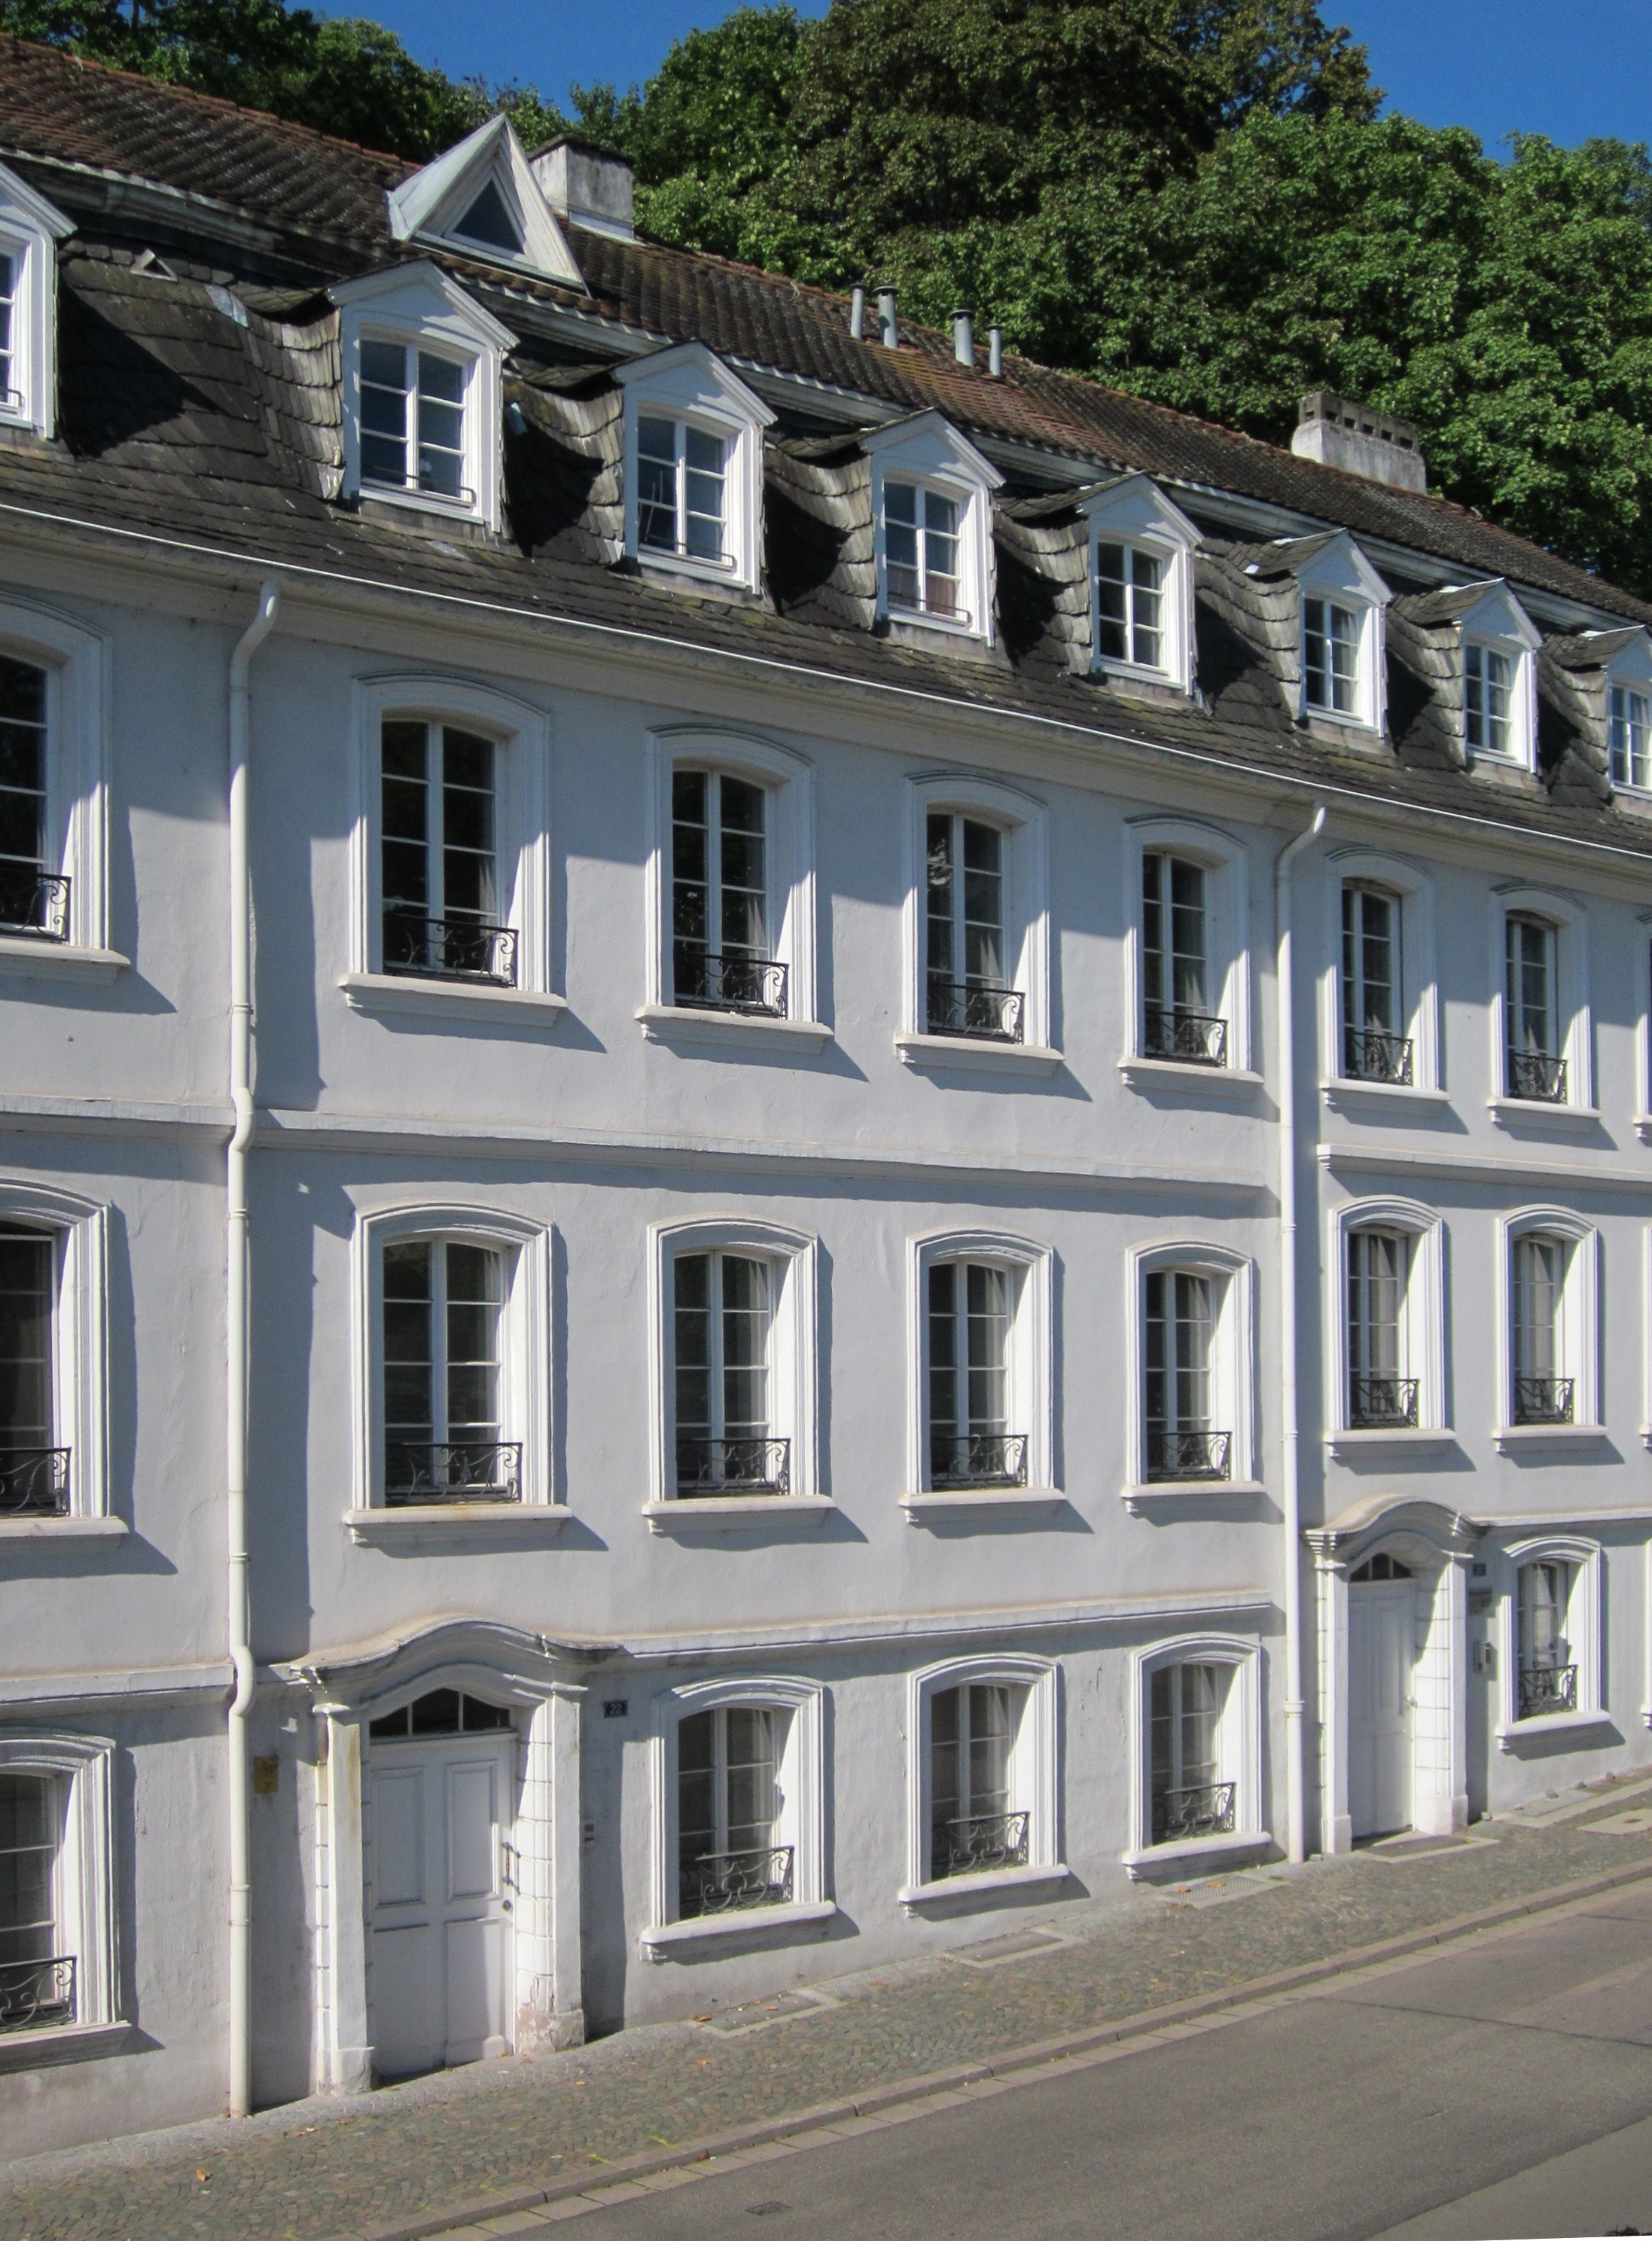
architecture, mansion, house, window, building, palace, home, wall, entrance, facade, property, exterior, historic, apartment, tower block, front, estate, condominium, neighbourhood, residential area, saarbruecken, talstr